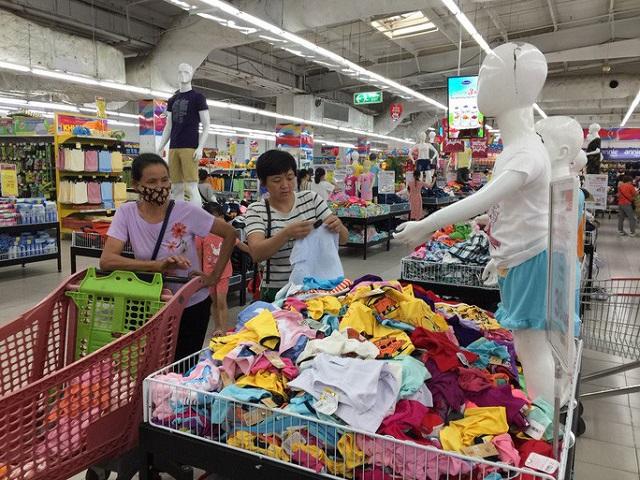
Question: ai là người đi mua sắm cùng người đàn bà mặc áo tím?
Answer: người phụ nữ mặc áo trắng sọc đen